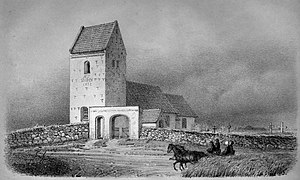
Ryde Kirke (Holstebro Kommune)
Ryde Kirke som illustration i bogen Danske Kirker, Slotte, Herregaarde og Mindesmærker (1865-67).
Ryde Kirke ligger i Ryde Kirkeby i Ryde Sogn, Holstebro Kommune, cirka 13 km nordøst for Holstebro.